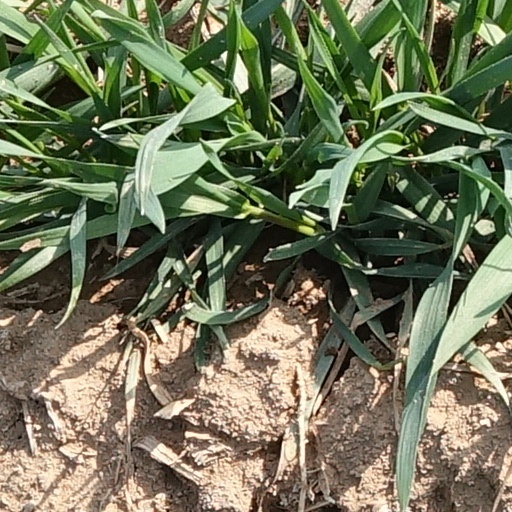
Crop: wheat